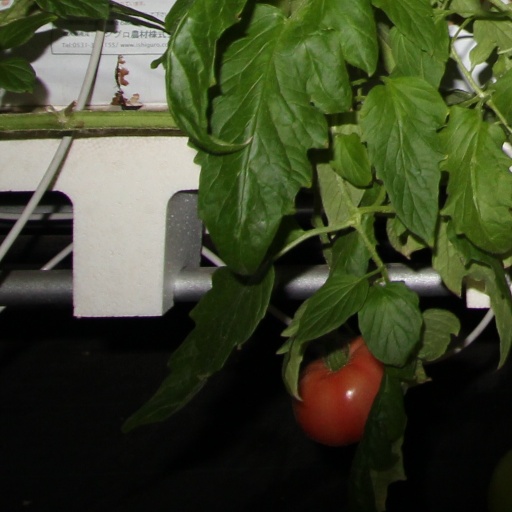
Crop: tomato